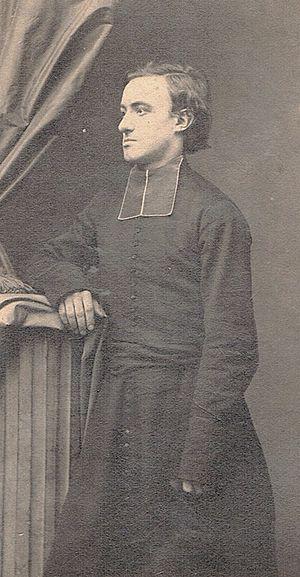
L'Académicien français Louis Duchesne (1843-1922), jeune.
Louis Duchesne, connu comme « Mᵍʳ Duchesne », né à Saint-Servan le 13 septembre 1843 et mort à Rome le 21 avril 1922, est un chanoine, philologue et historien français. Il fut directeur de l'École française de Rome, directeur de l'Institut français d'archéologie orientale au Caire et membre de l'Académie française.